Becky Sharp

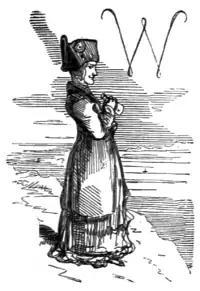

Soon after, Jos wants to propose to Sharp, but he loses his nerve and subsequently disappears — escaping back to Calcutta — and by the time he eventually does propose, comments Knoepflmacher, "both Becky Sharp and our attitude toward her have moved on". Meanwhile, for Sharp, "he has become her last straw, not her first". Rawdon and Sharp have wed and have a son, also named Rawdon, but his role in her life is more in the manner of being a prop for Sharp to demonstrate her marital bliss. She makes her sitting room a salon — with "ice and coffee ... the best there is in London — where she can be surrounded by admirers, among whom she ranks men of a "small but elite crowd". It is no surprise, suggests Frazee, that Sharp eventually meets the King — who had been regent, now George IV— and in his "high presence Mrs Rawdon passed her examination, and as it were, took her degree in reputation" from him: the King, suggests Thackeray, had created the very conditions which allowed Sharp to flourish.